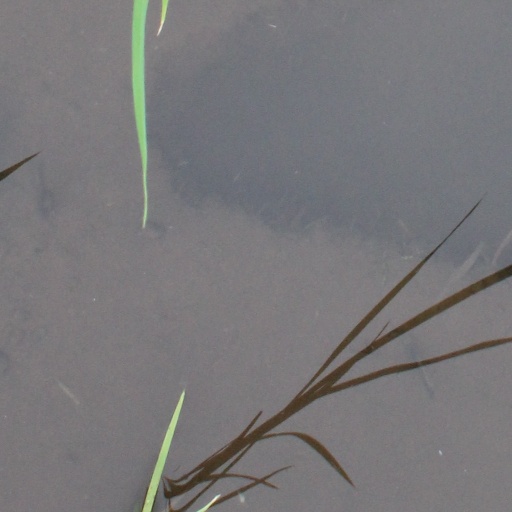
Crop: rice